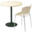
Label: table